Traprock Important Bird Area

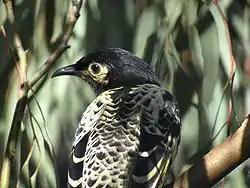
The IBA is an important area for regent honeyeaters

The Traprock Important Bird Area comprises a 627 km tract of land in the Darling Downs region of south-eastern Queensland, Australia.